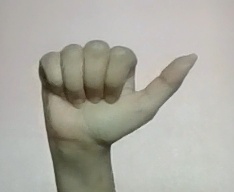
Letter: dhad